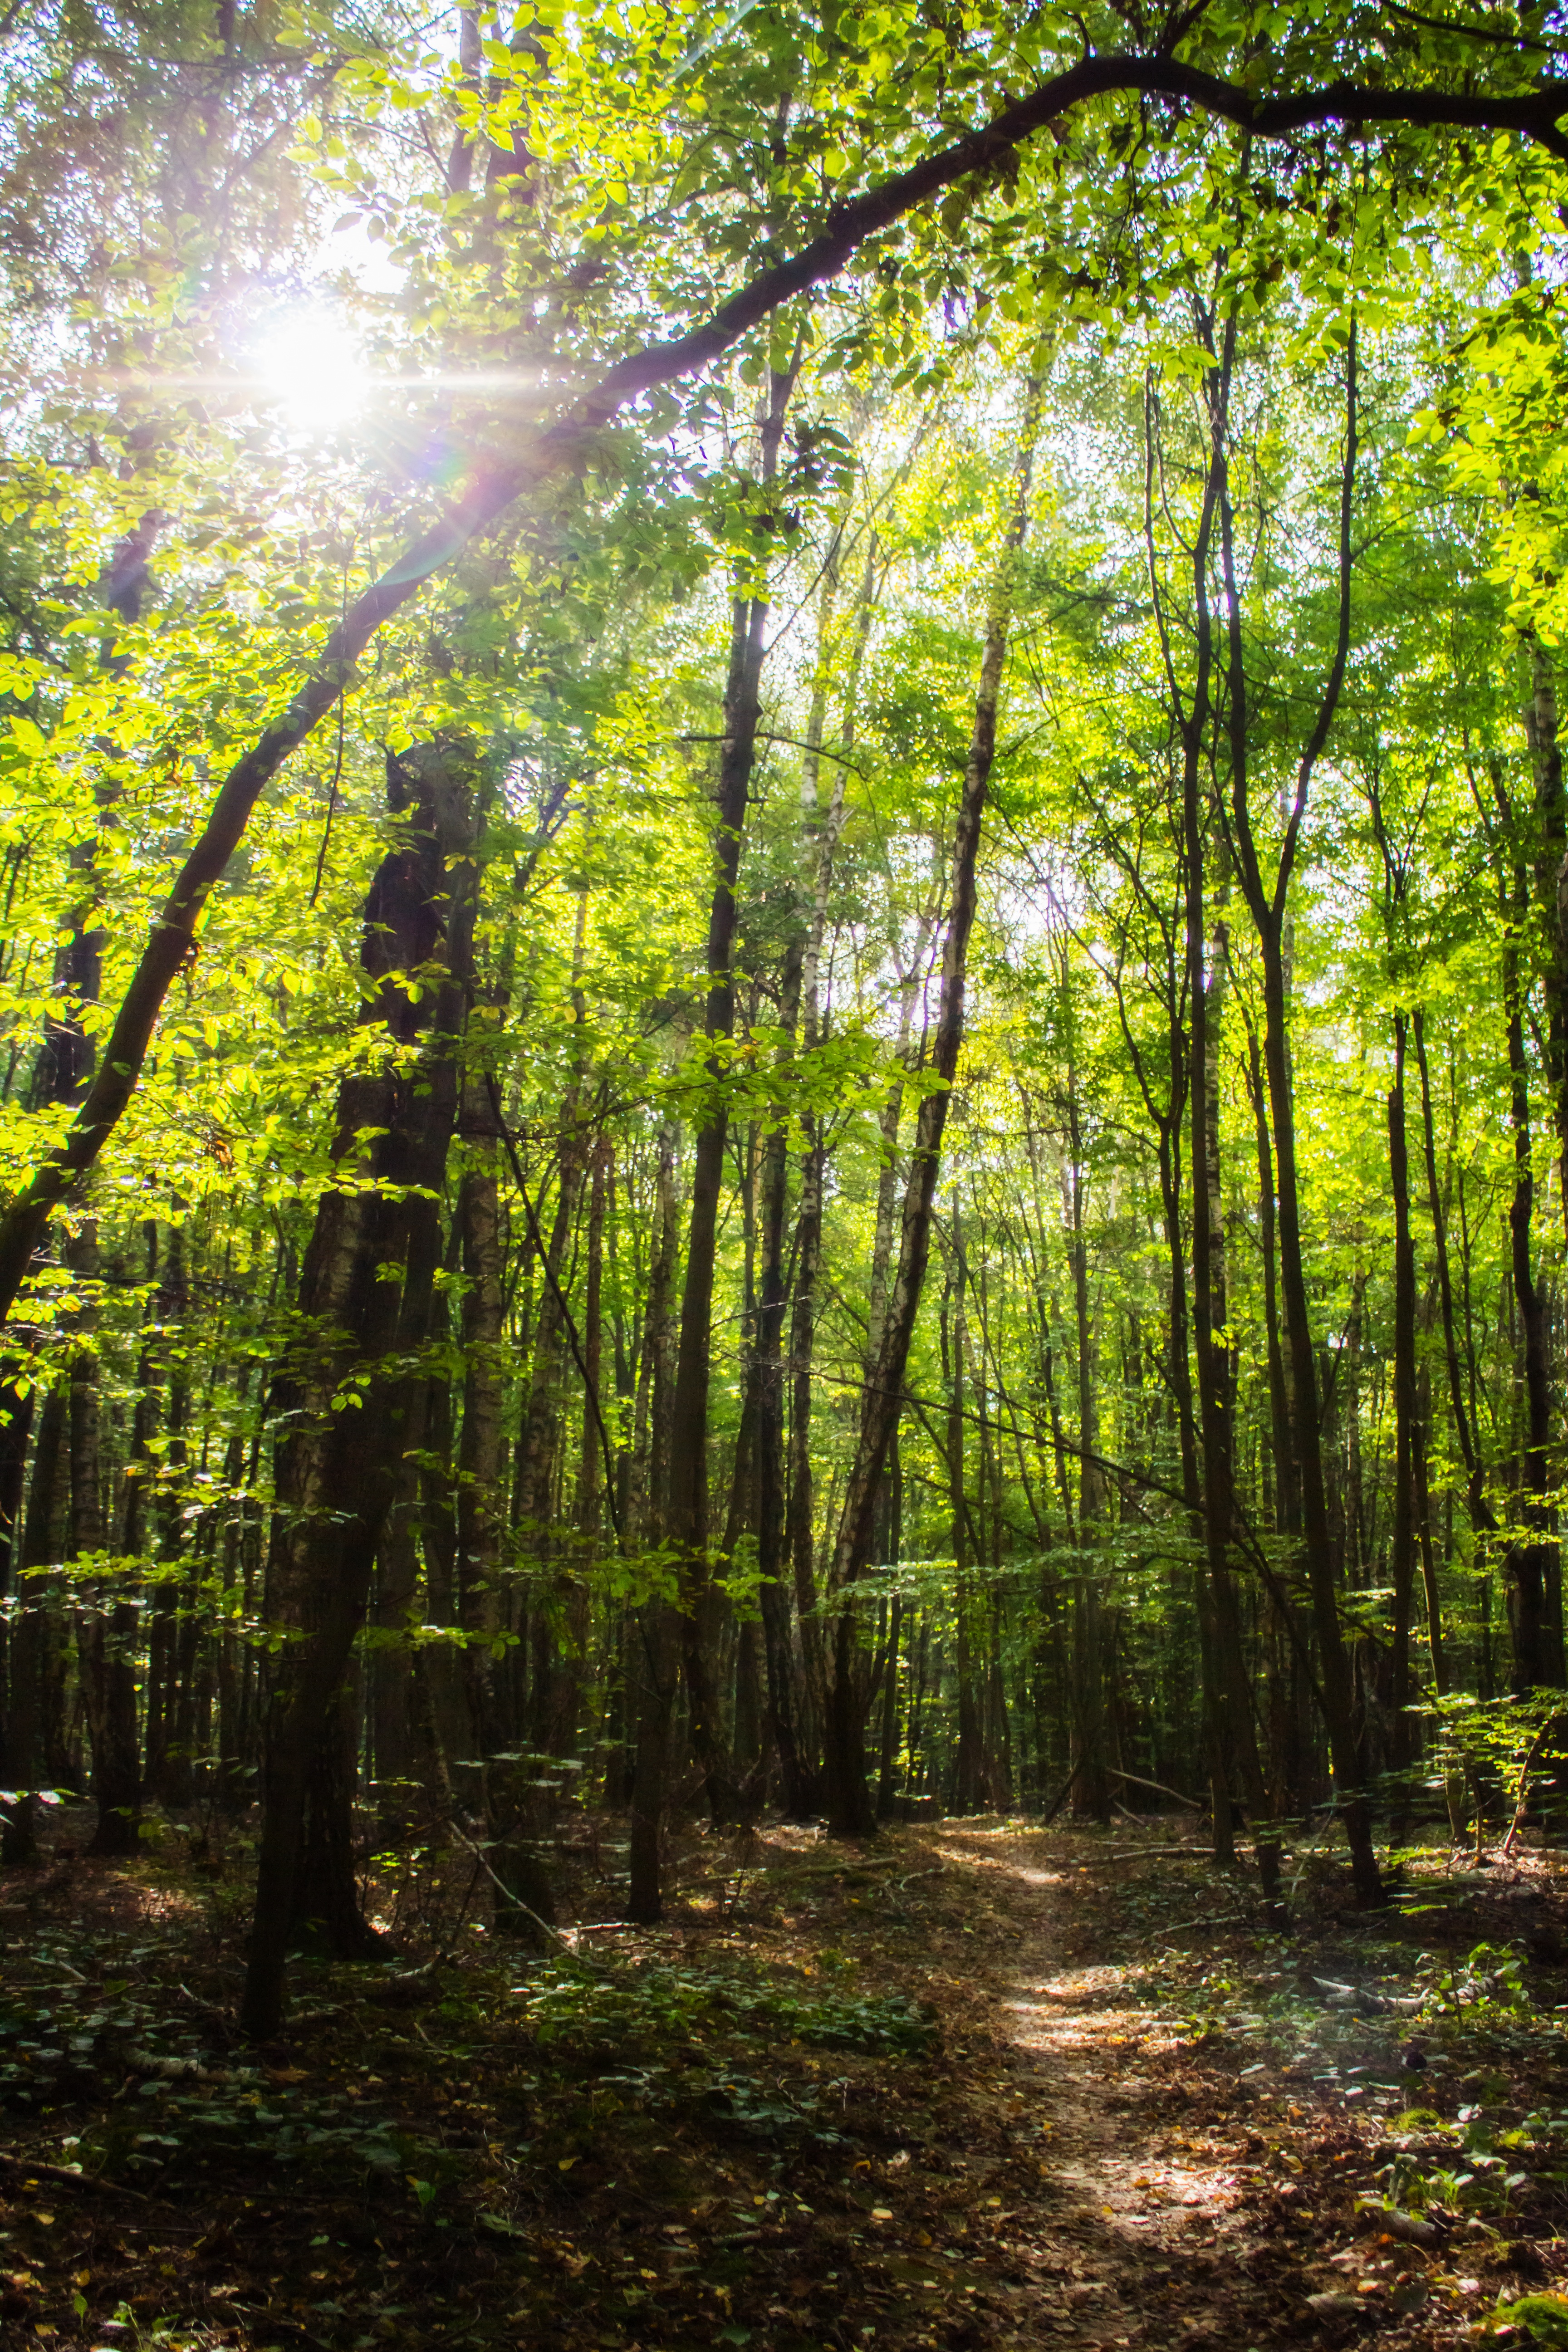
landscape, tree, nature, forest, branch, light, plant, sunlight, leaf, flower, view, green, jungle, autumn, shadow, season, rainforest, deciduous, way, grove, woodland, habitat, tree bark, the sun, ecosystem, konary, biome, old growth forest, natural environment, woody plant, temperate broadleaf and mixed forest, temperate coniferous forest